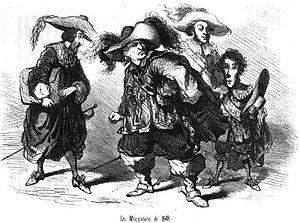
""Les Mousquetaires de 1848"" par Cham. De gauche à droite
Le premier gouvernement Odilon Barrot, est formé dès le lendemain de l'élection présidentielle de Louis Napoléon Bonaparte en décembre 1848. Son travail cesse au lendemain des élections à l'Assemblée législative en mai 1849. Odilon Barrot formera alors un nouveau gouvernement.